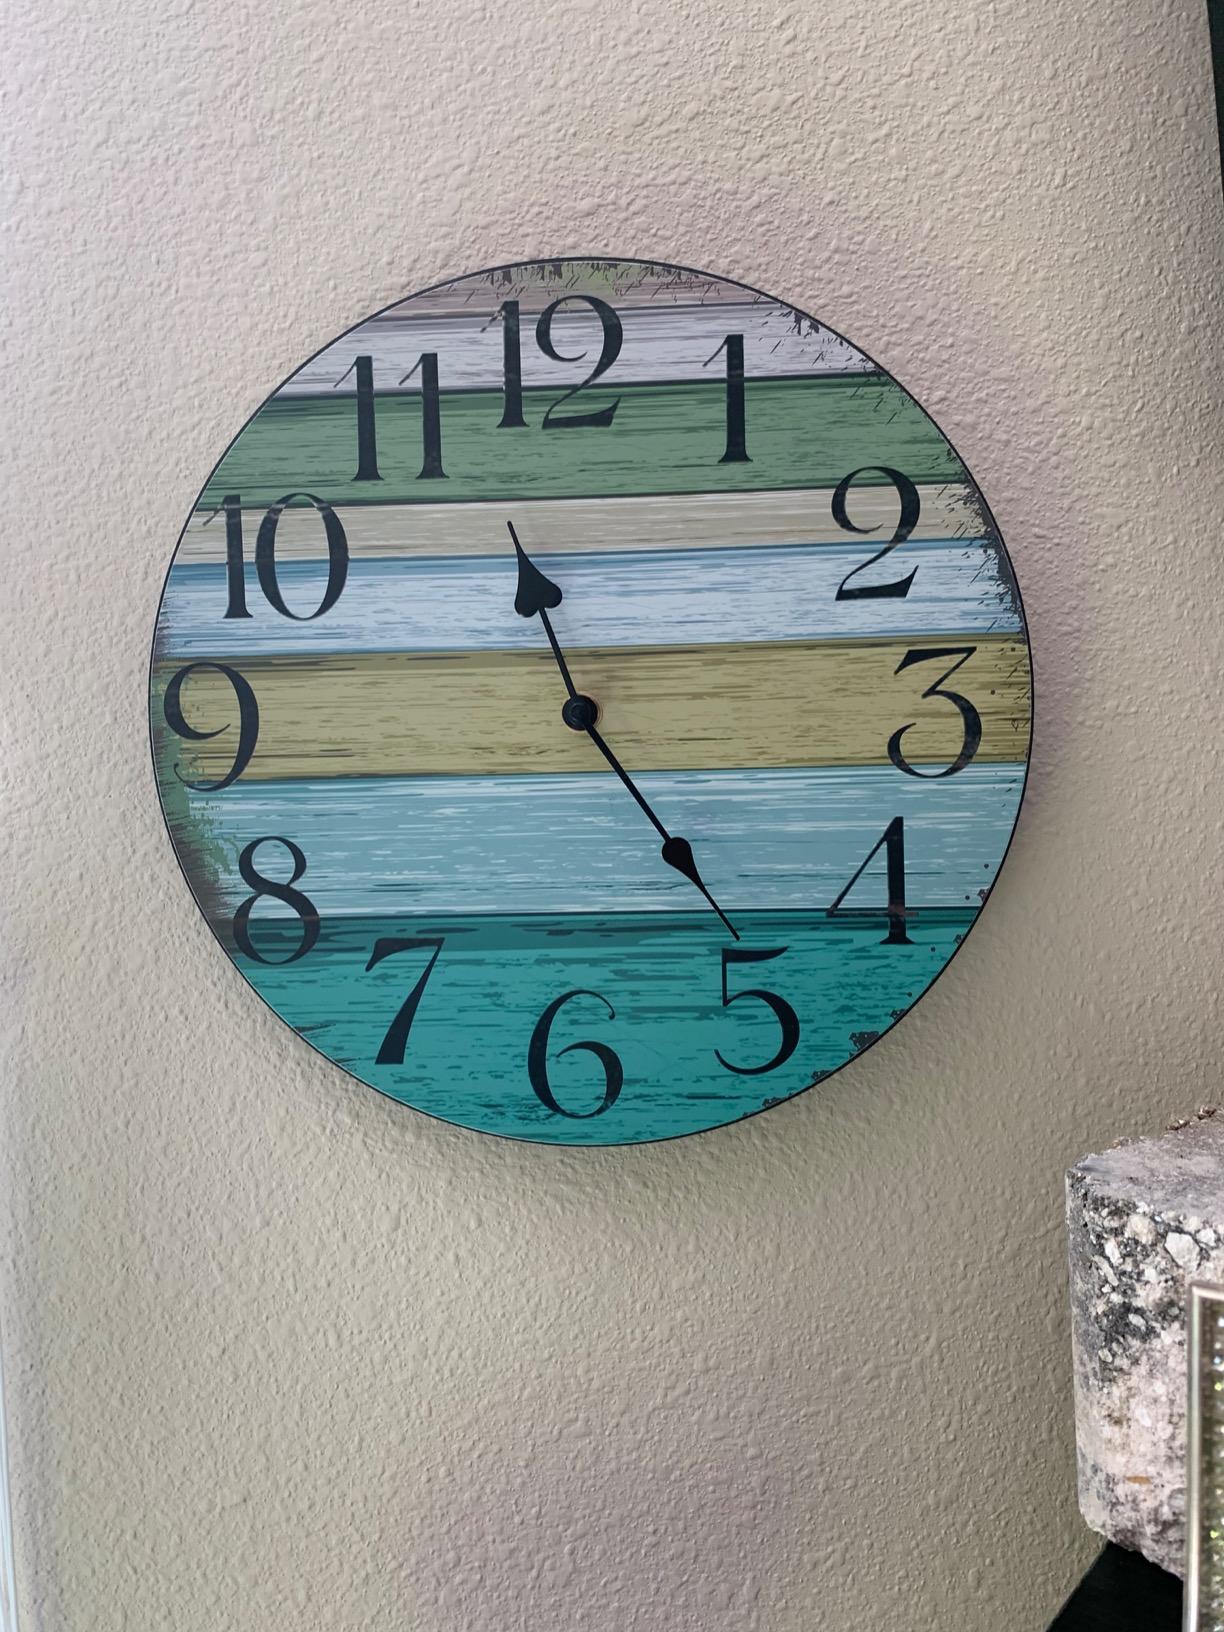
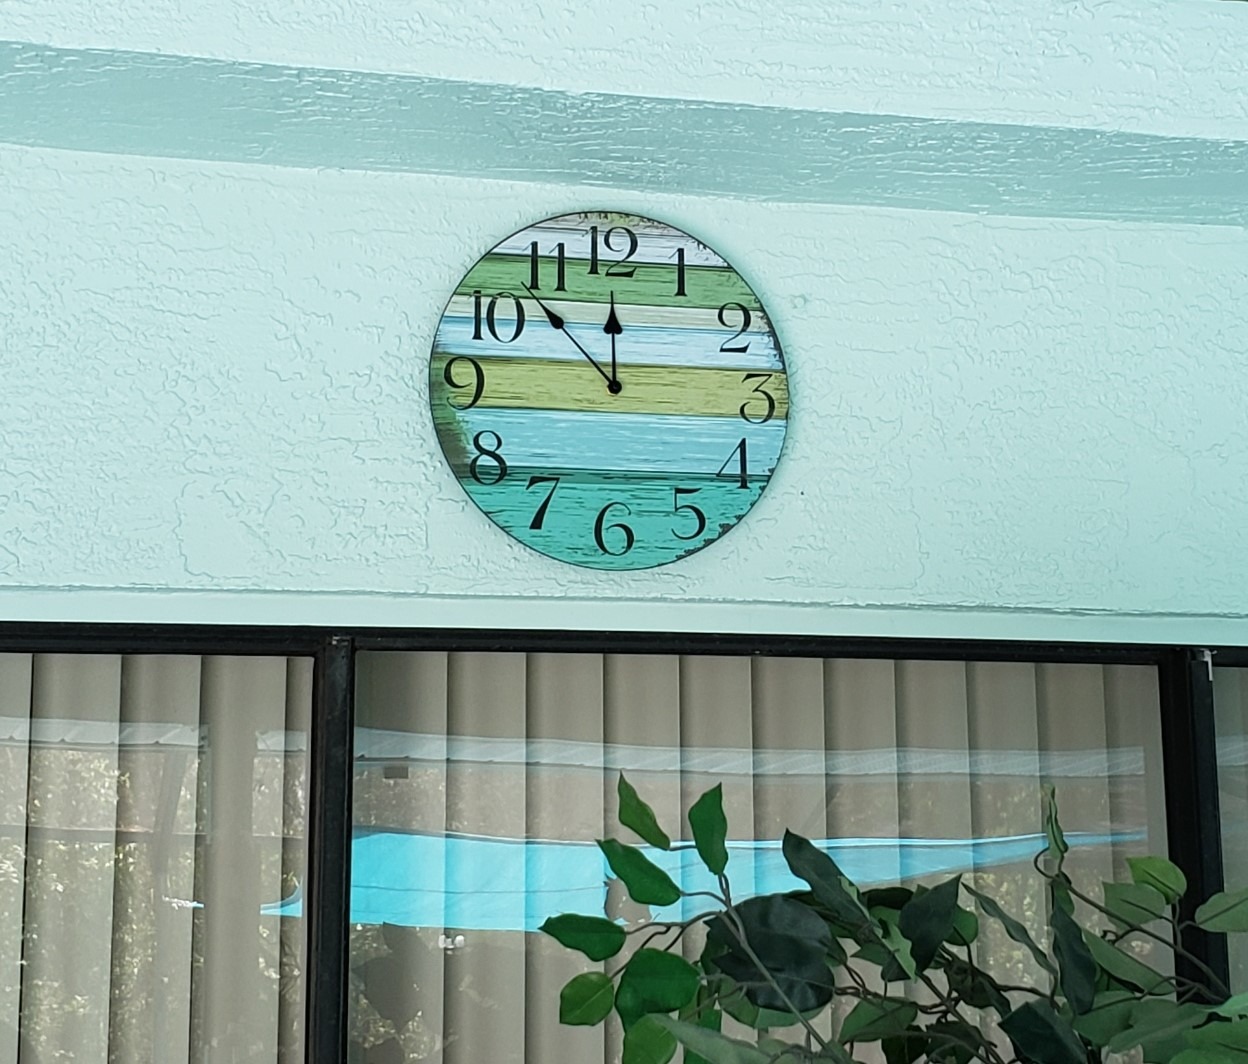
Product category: clock
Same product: yes